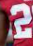
Number: 2